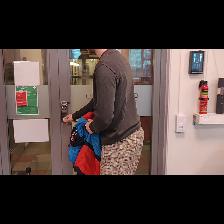
Label: Human